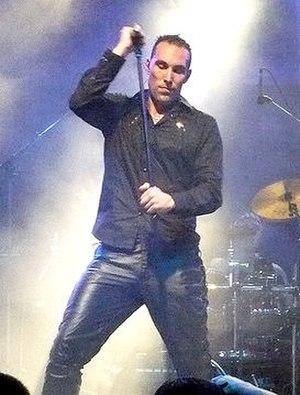
Heavenly est un groupe de power metal français, originaire de Paris, en Île-de-France. Actuellement basé à Marseille, dans les Bouches-du-Rhône, Heavenly est formé en 1994 par le chanteur Benjamin « Ben » Sotto et le batteur Max Pilo, et évolue en un groupe de power metal très influencé par des groupes comme Helloween, Gamma Ray, Stratovarius, Angra et Rhapsody of Fire.